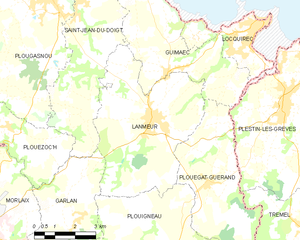
Lanmeur [lɑ̃mœʁ] est une commune du département du Finistère, dans la région Bretagne, en France.